Bette Davis

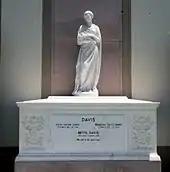
Davis's crypt at Forest Lawn Memorial Park in Los Angeles

Critics of Hyman noted that Davis financially supported the Hyman family for several years and had recently saved them from losing their house. Despite the acrimony of their divorce years earlier, Gary Merrill also defended Davis. Interviewed by CNN, Merrill said that Hyman was motivated by "cruelty and greed". Davis's adopted son Michael Merrill ended contact with Hyman, and refused to speak to her again, as did Davis, who disinherited her.